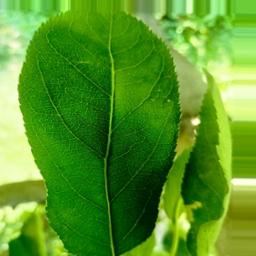
Label: Healthy